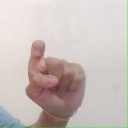
अक्षर: इ